Falealupo

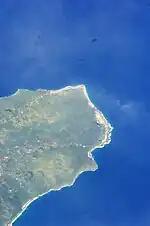
Satellite image of Falealupo at the west end of Savai'i island. (NASA photo 2009).

Falealupo is a village in Samoa situated at the west end of Savai'i island from the International Date Line used until 29 December 2011. The village has two main settlements, Falealupo-Uta, situated inland by the main island highway and Falealupo-Tai, situated by the sea. The road to the coastal settlement is about 9 km, most of it unsealed, from the main highway. The village's population is 545.